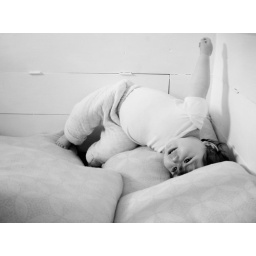
playing in the nest she created under our kitchen table